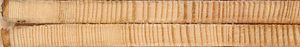
Klima / Makro-, meso- og mikroklima
Klimaet og dets betydning afspejles i årringene i et træ. I gode år vokser træet mere end i dårlige
Ved klimaet eller vejrliget forstås en oversigtlig beskrivelse over de svingninger i vejret, som foregår inden for en klimaperiode på 30 år, og som plantevækst og dyreliv må tilpasse sig.